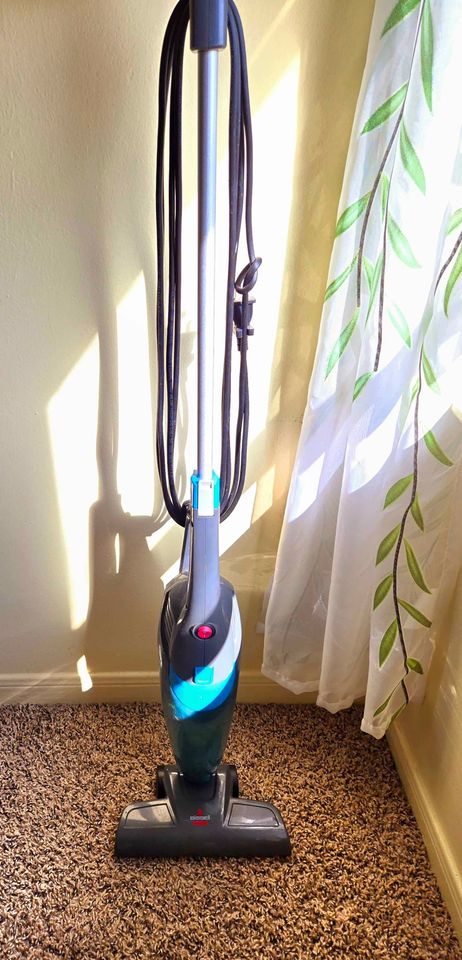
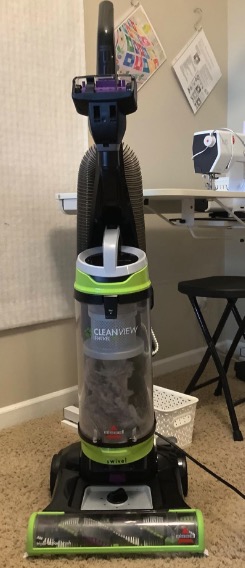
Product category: items_vacuum
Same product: no